Jay Gould

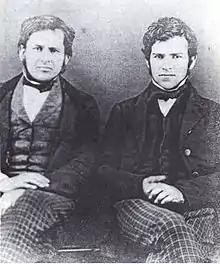
Jay Gould ("right") in 1855

Gould's school principal was credited with getting him a job as a bookkeeper for a blacksmith. A year later, the blacksmith offered Gould a half-interest in the blacksmith shop, which he sold to his father during the early part of 1854. Gould devoted himself to private study, emphasizing surveying and mathematics. In 1854, he surveyed and created maps of the Ulster County, New York, area. In 1856, he published "History of Delaware County, and Border Wars of New York," which he had spent several years writing. While engaged in surveying, he started a side activity financing operators making wood ash, which is used with tannin in leather making.